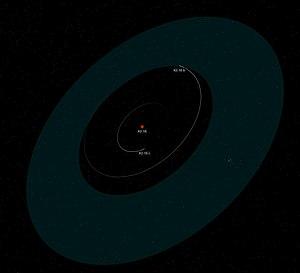
K2-18 b, également connu sous le nom de EPIC 201912552 b, est une exoplanète en orbite autour de la naine rouge K2-18, située à environ 124 années-lumière de la Terre. La planète, initialement découverte par l'observatoire spatial Kepler, représente environ huit fois la masse de la Terre et est donc classée comme une super-Terre ou, plus vraisemblablement, une mini-Neptune. Elle a une orbite de 33 jours dans la zone habitable de l'étoile, mais il est peu probable qu'elle soit habitable.